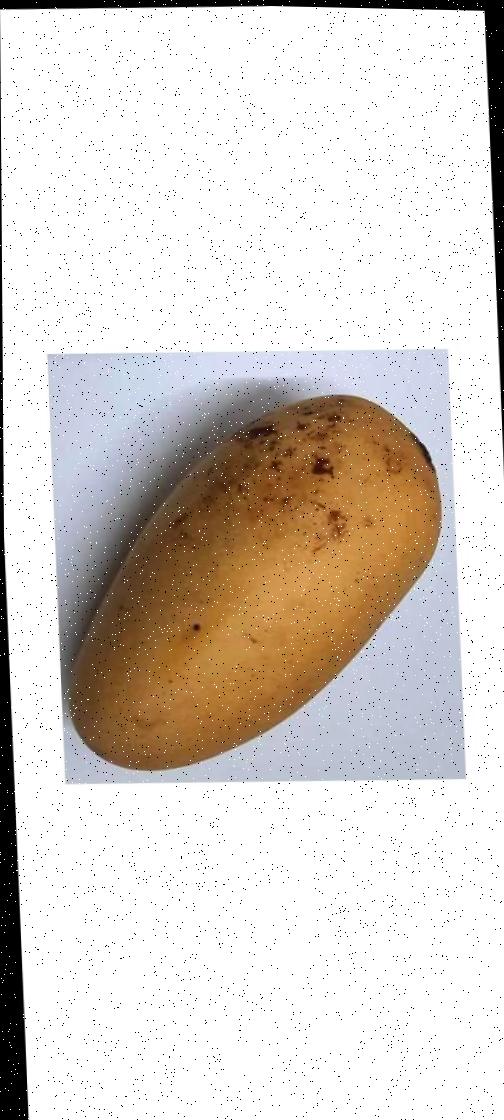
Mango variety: Katimon